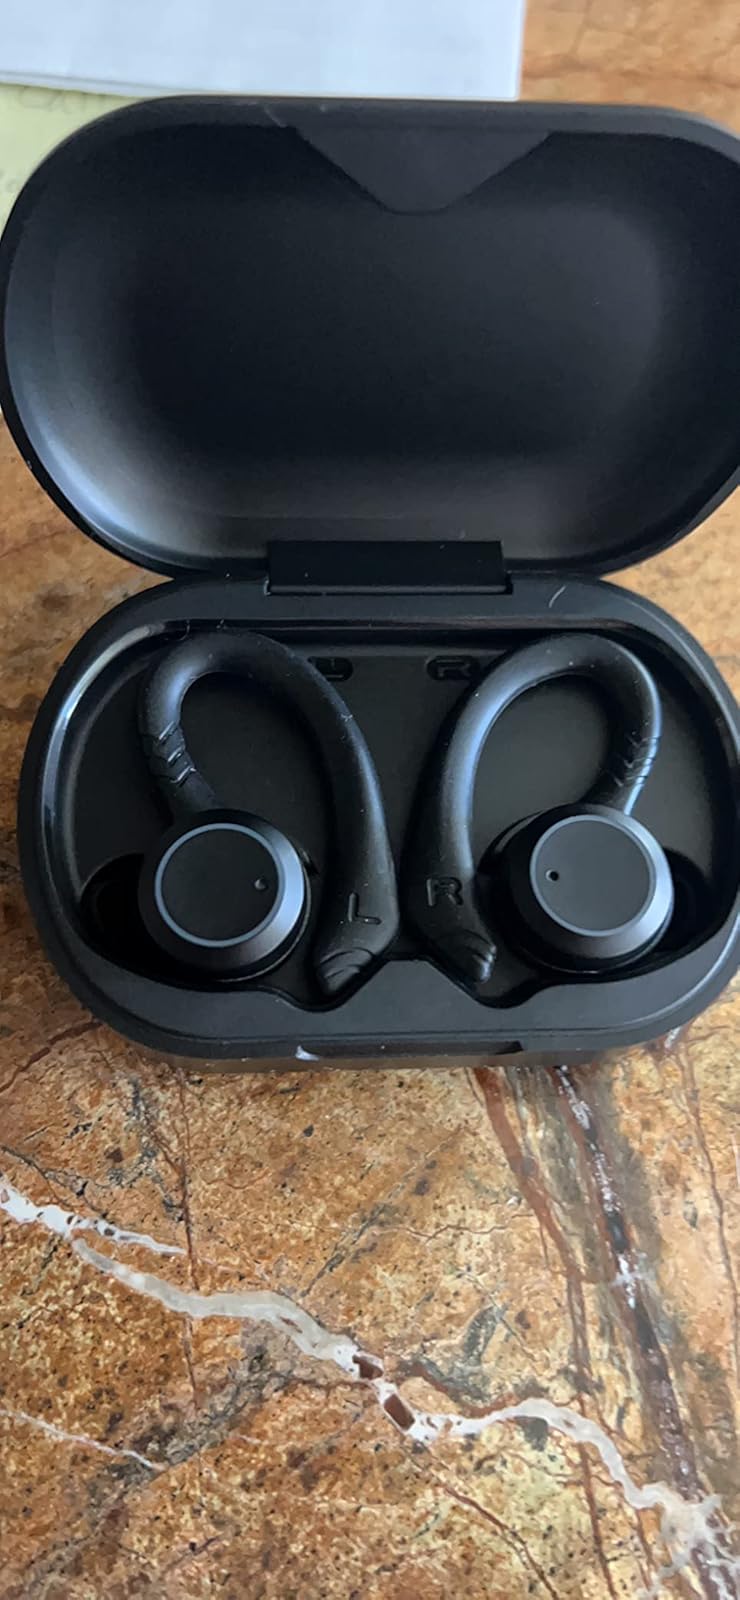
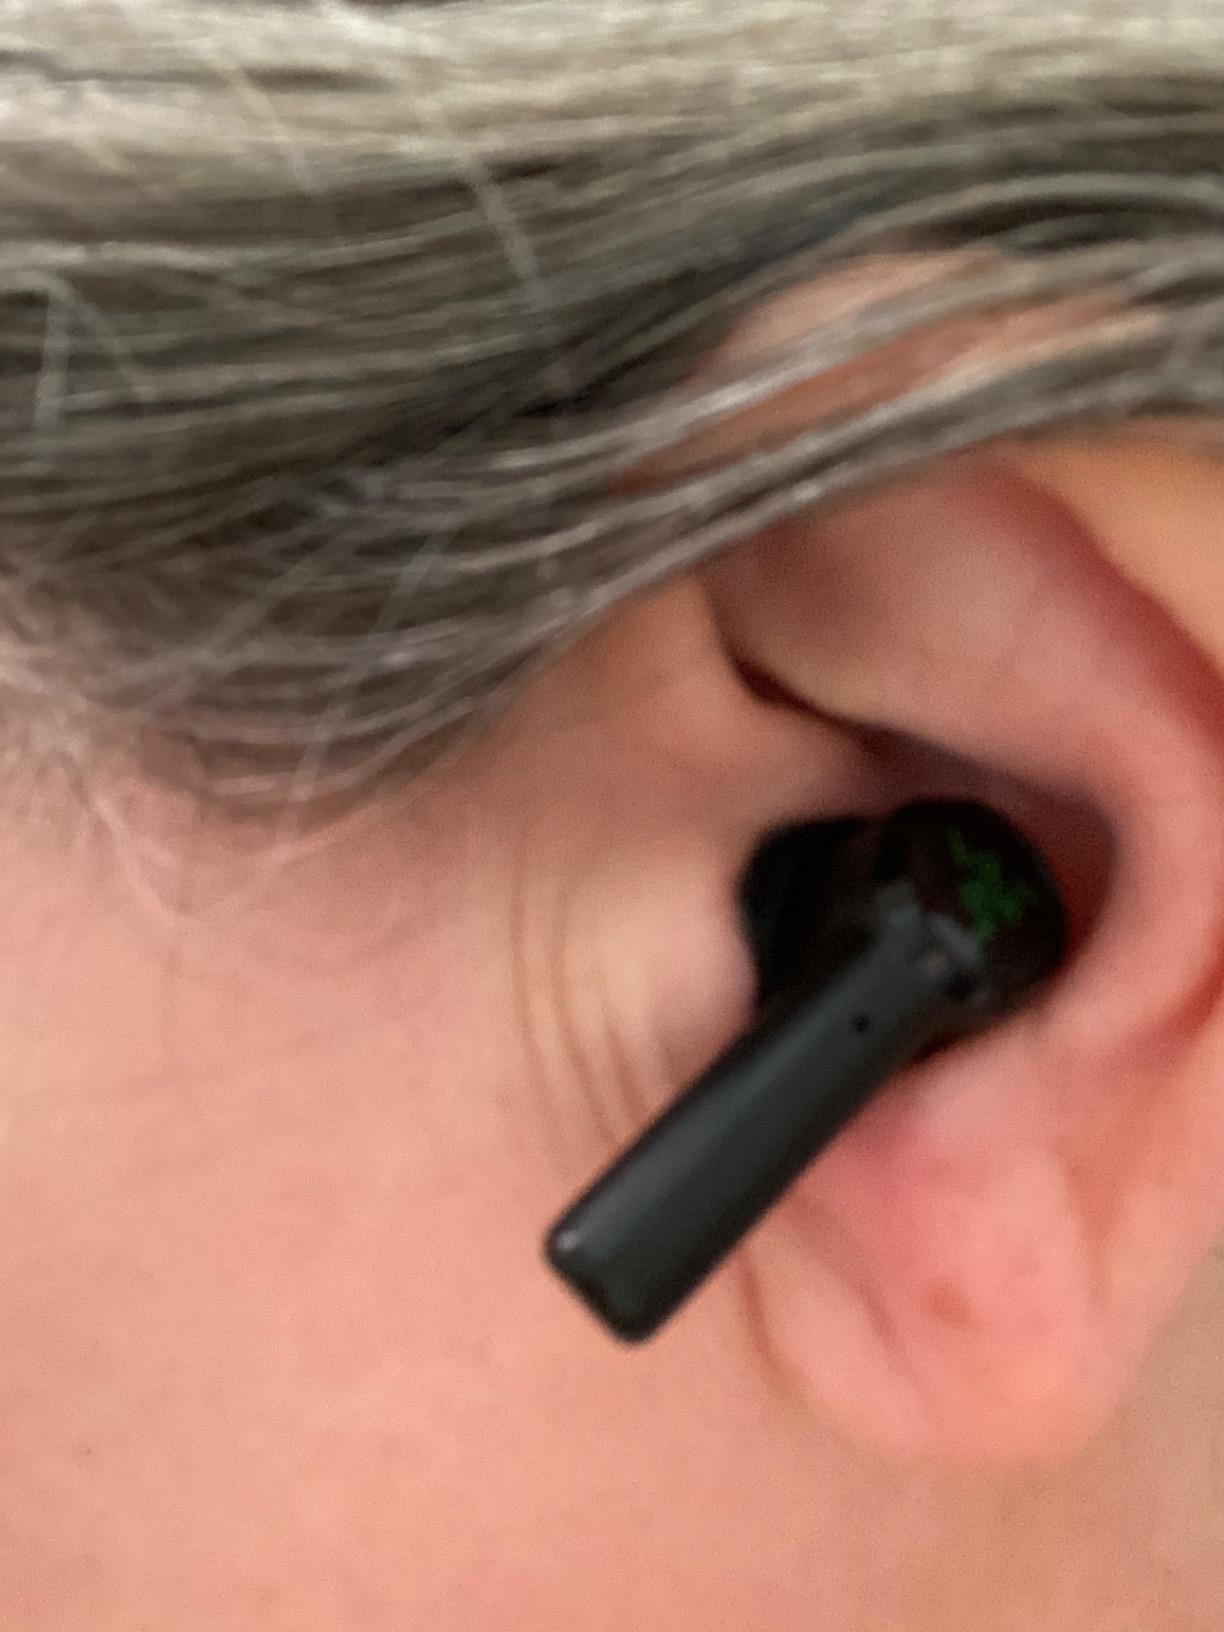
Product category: earbuds
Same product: no